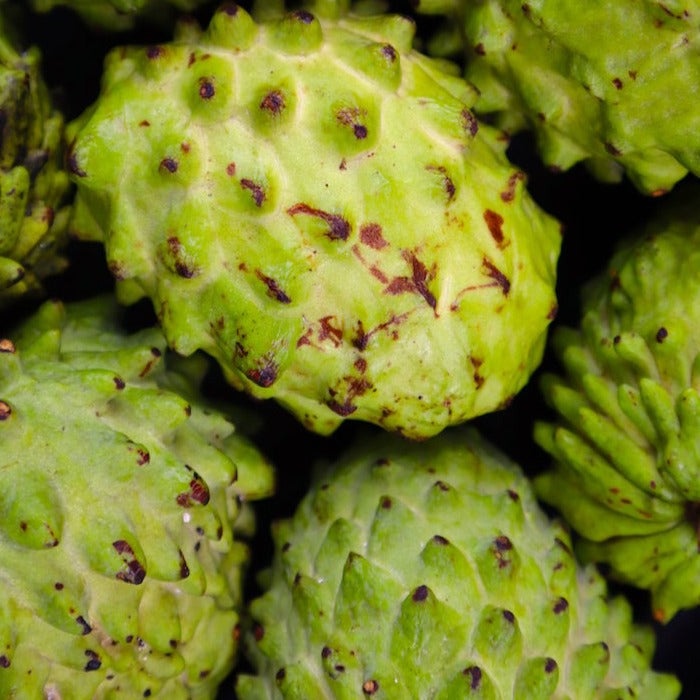
Atemoya ***Pre Order***
Fun Fact: Atemoya is considered an ancient food from the Incas in South America! Atemoya , native to Central and South America, especially countries like Brazil, Colombia, and Ecuador, is a tropical delight. As a fruit sensitive to frost, it thrives in environments with warm temperatures and high humidity, making it a treasured produce in regions of Asia, Africa, and the United States. The Atemoya boasts a unique, sweet, and creamy flavor reminiscent of a blend between strawberry and pineapple. Its exterior, a green scaly skin, conceals a white custard-like flesh, which is often enjoyed fresh or transformed into jams, jellies, and ice creams. To discover when Atemoya is in season, consult our SEASONAL GUIDE . Being that fruit varies in size and weight, we aim to pack our boxes to maximum capacity. When placing an order, be aware of delivery times. Fruit can ripen quickly in outdoor heat. WE AIM TO PACK MOST ORDERS FOR SHIPPING AT THE BEGINNING OF THE WEEK FOLLOWING YOUR PURCHASE DATE. ORDERS DO NOT SHIP IMMEDIATELY UPON PURCHASE. For any queries, refer to our Shipping Guide . For more insights, visit our Ripening Guide . Please see our Refund Policy before placing your order. Atemoya Ripening Pro Tips An Atemoya is ripe when it feels soft to touch, leaving an imprint upon pressure. Its skin may shift from green to yellow, or even black when cold, yet this doesn't compromise the fruit's quality. The ideal way to savor it is to break it open and relish the white flesh. However, it's crucial to avoid consuming the seeds inside.
Brand: iHeartFruitBox
Category: Food, Beverages & Tobacco > Food Items > Fruits & Vegetables > Fresh & Frozen Fruits > Atemoyas